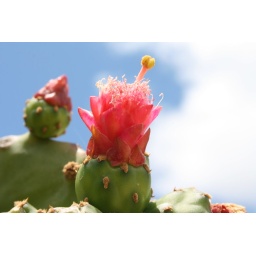
flowers and trees in San Diego, CA